Sam Bradford

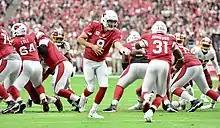
Bradford with the Cardinals in 2018

On March 16, 2018, Bradford signed a two-year contract with the Arizona Cardinals worth up to $20 million the first year with $15 million guaranteed with a potential out after 2018. Bradford wore number 9 with the Cardinals, since the number 8 was retired in honor of Hall of Fame safety Larry Wilson. After ineffective performances in the first two games, both blowout losses, Bradford was pulled in favor of rookie Josh Rosen in the final moments of a Week 3 loss to the Chicago Bears. As the Cardinals decided to keep Rosen as their starting quarterback, Bradford was inactive for the next five weeks before ultimately being released on November 3, 2018.